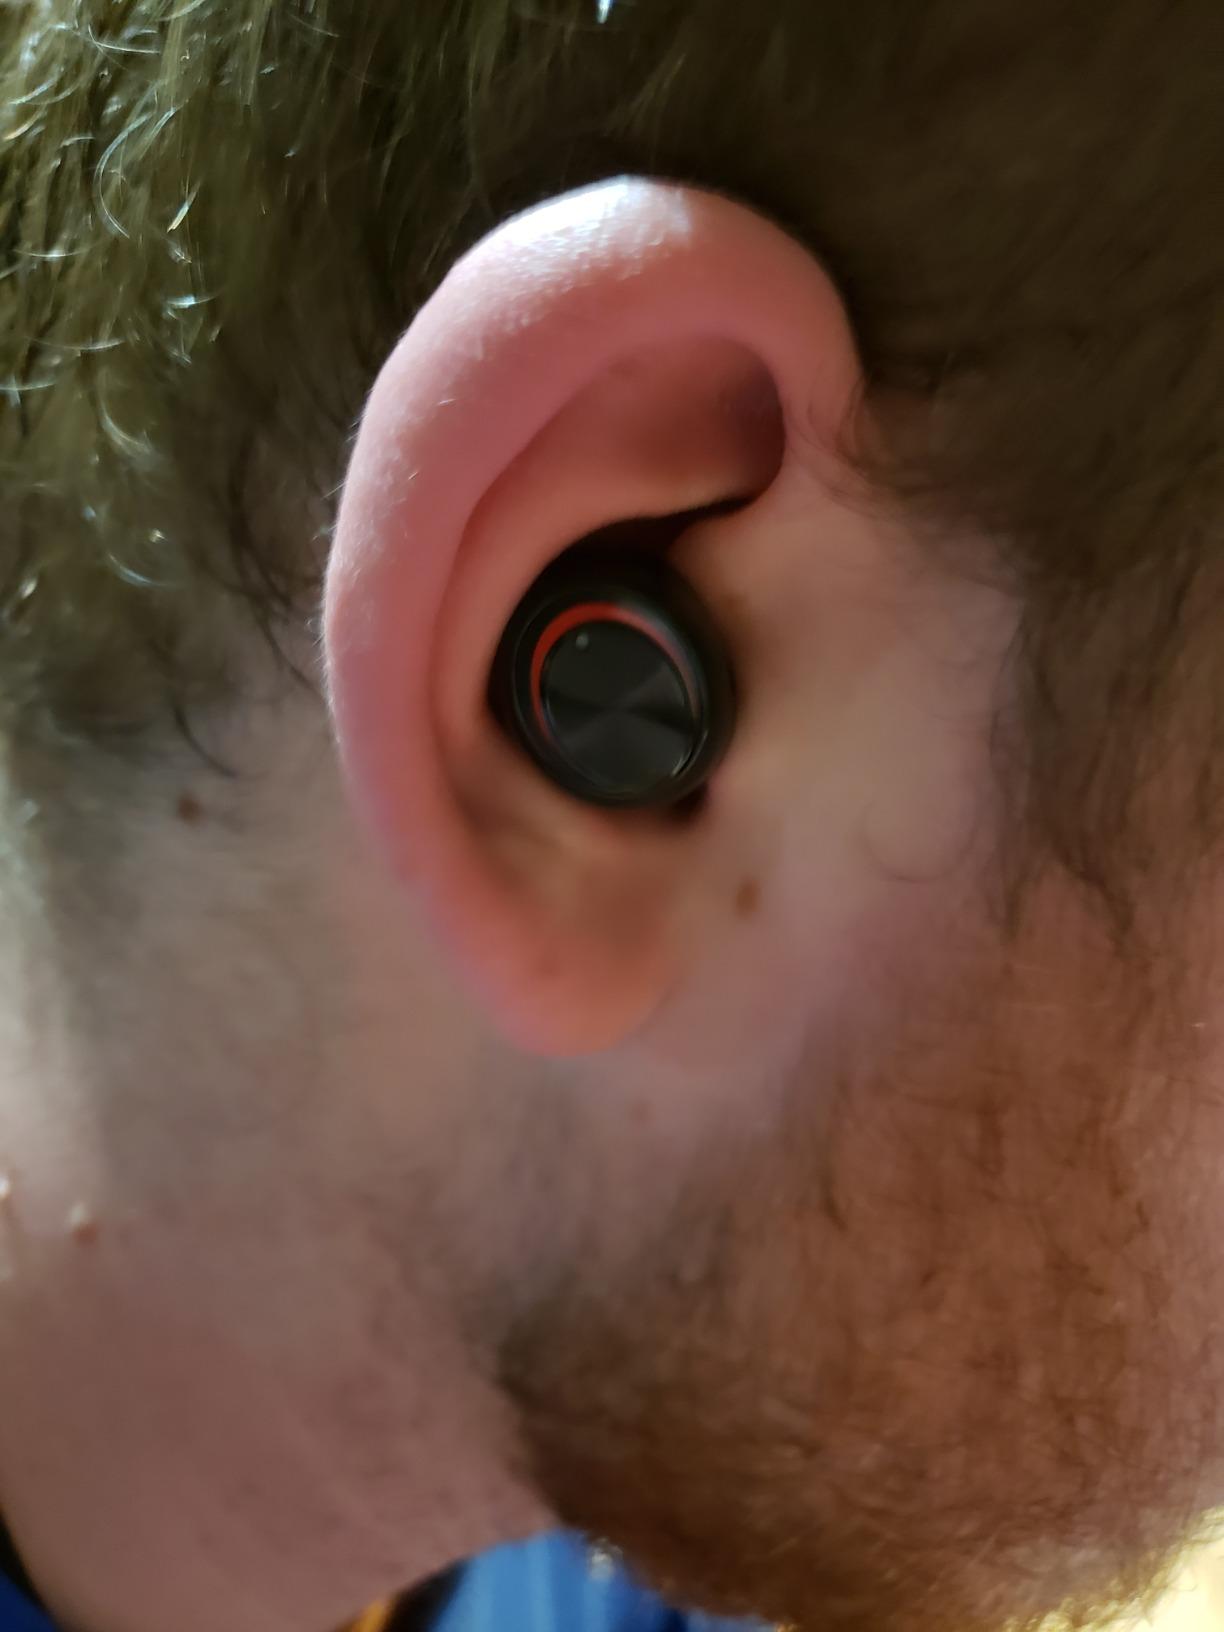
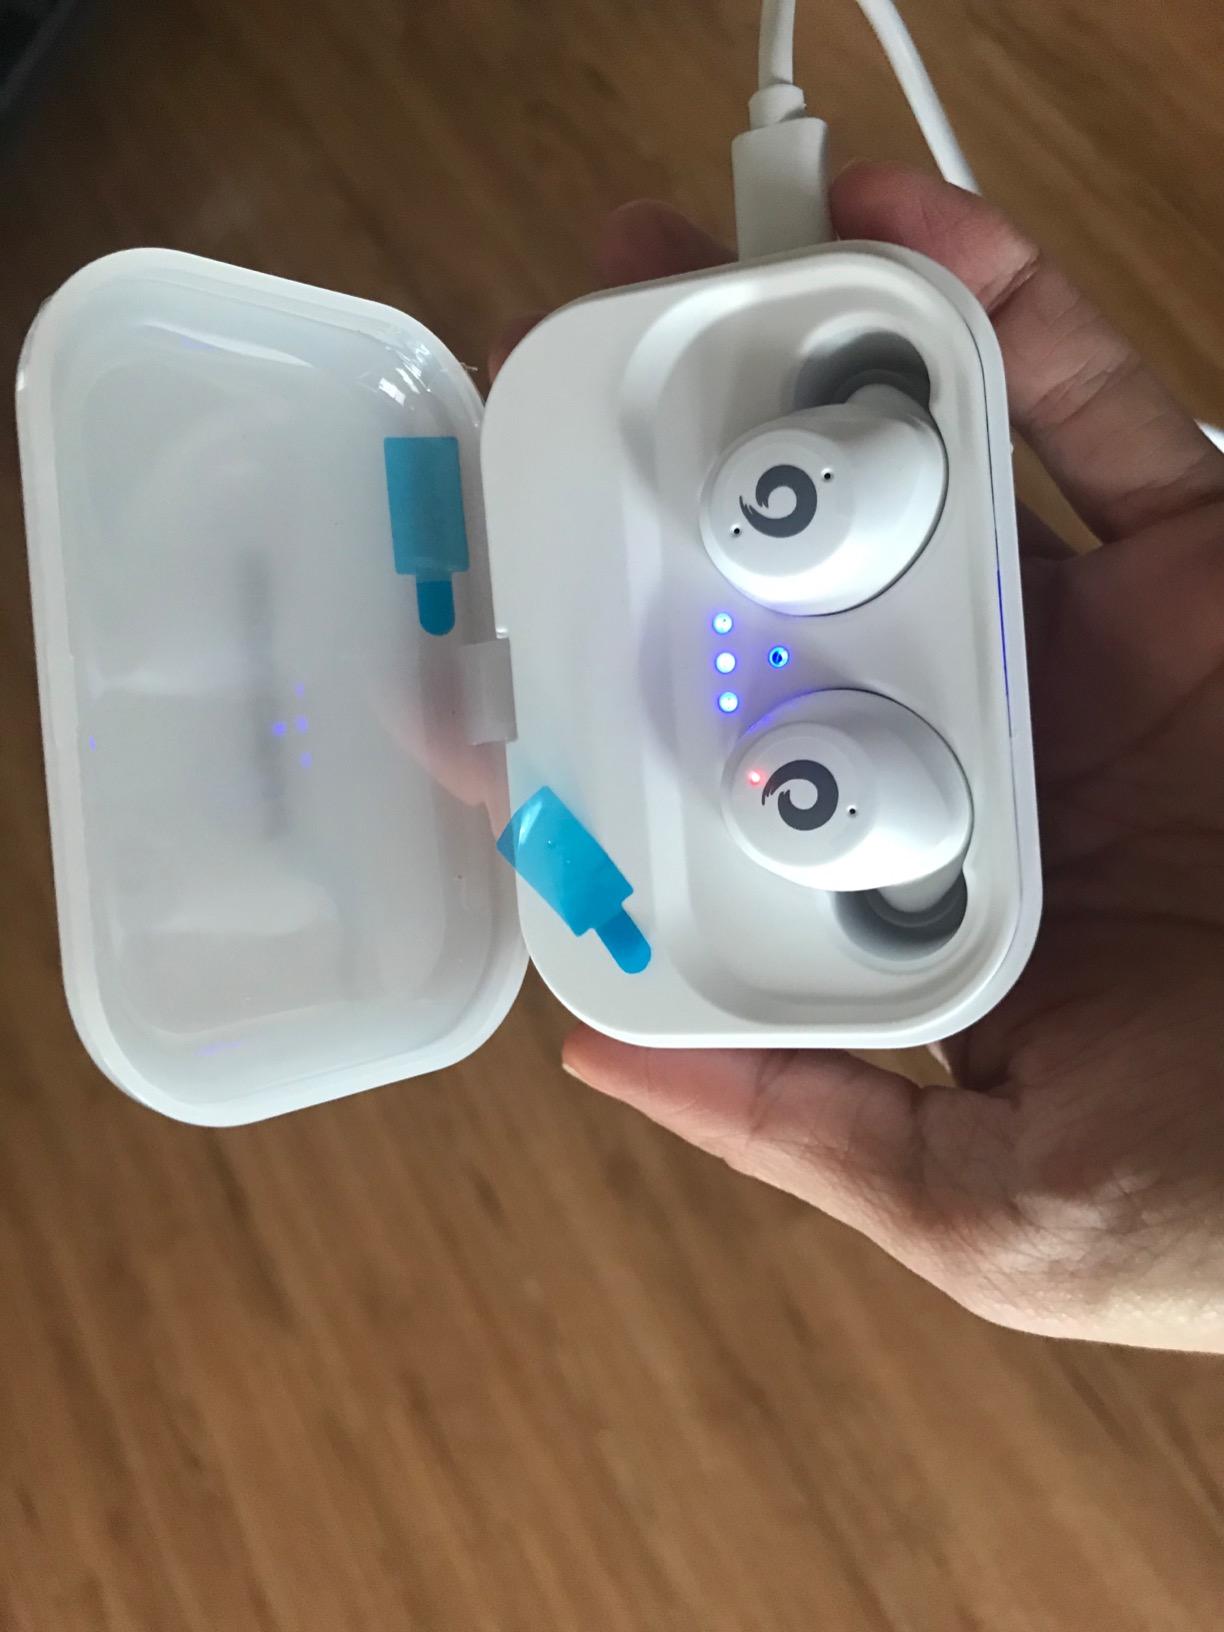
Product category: earbuds
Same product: no